Hungarian Discount and Exchange Bank

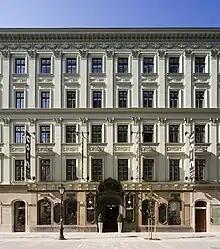
Former Discount Bank head office, Dorottya utca 6 in central Budapest

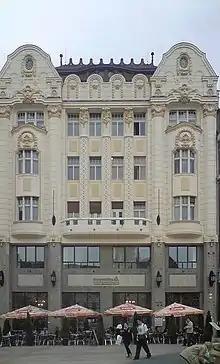
in Bratislava

The Hungarian Discount and Exchange Bank (MLPB, occasionally referred to simply as "Discount Bank") was a significant Hungarian bank, established in Budapest in 1869. It was nationalized in 1947–1949, together with the rest of the Hungarian banking sector.